Munich

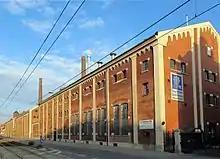
Augustiner brewery

The period immediately before World War I saw continued economic and cultural prominence for the city. Thomas Mann wrote in his novella "Gladius Dei" about this period: "München leuchtete" (literally "Munich shone"). Munich remained a centre of cultural life during the Weimar Republic, with figures such as Lion Feuchtwanger, Bertolt Brecht, Peter Paul Althaus, Stefan George, Ricarda Huch, Joachim Ringelnatz, Oskar Maria Graf, Annette Kolb, Ernst Toller, Hugo Ball, and Klaus Mann adding to the already established big names.